Rosi Golan

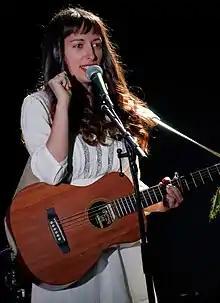
Golan performing in 2014

Rosi Golan is an Israeli singer-songwriter. Since 2008 she has released two LPs (Lead Balloon and The Drifter & the Gypsy) and two EPs (Fortuna and Collecting Bullets). Her songs have been featured in feature films such as "Dear John" and "Tiger Eyes", TV shows such as "Vampire Diaries", "Grey's Anatomy", "Private Practice", "Brothers & Sisters", "One Tree Hill", "Ghost Whisperer", and numerous commercials.